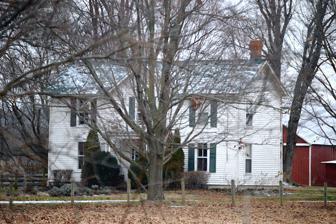
Building: Croftburn Farm
Country: United States of America
Year built: 1900
Historic place in Virginia, United States United States historic place Croftburn Farm U.S. National Register of Historic Places Virginia Landmarks Register Farmhouse Show map of Virginia Show map of the United States Location 18175 Croftburn Farm Rd., near Culpeper, Virginia Coordinates 38°27′29″N 77°57′32″W / 38.45806°N 77.95889°W / 38.45806; -77.95889 Area 160 acres (65 ha) NRHP reference No. 01000153 VLR No. 023-5040 Significant dates Added to NRHP February 16, 2001 Designated VLR December 6, 2000 Croftburn Farm is a historic farm complex located near Culpeper , Culpeper County, Virginia . The complex includes the contributing Sprinkel-Bushong House (c. 1890–1900); the Cottage (c. 1938); the horse barn (c. 1880); the shop and attached privy (c. 1900); the small barn (c. 1870); the feed room (c. 1870–1880); the large barn (c. 1890); the garage (1920-1930); and the milk shed (c. 1900–1915). It was listed on the National Register of Historic Places in 2001. References